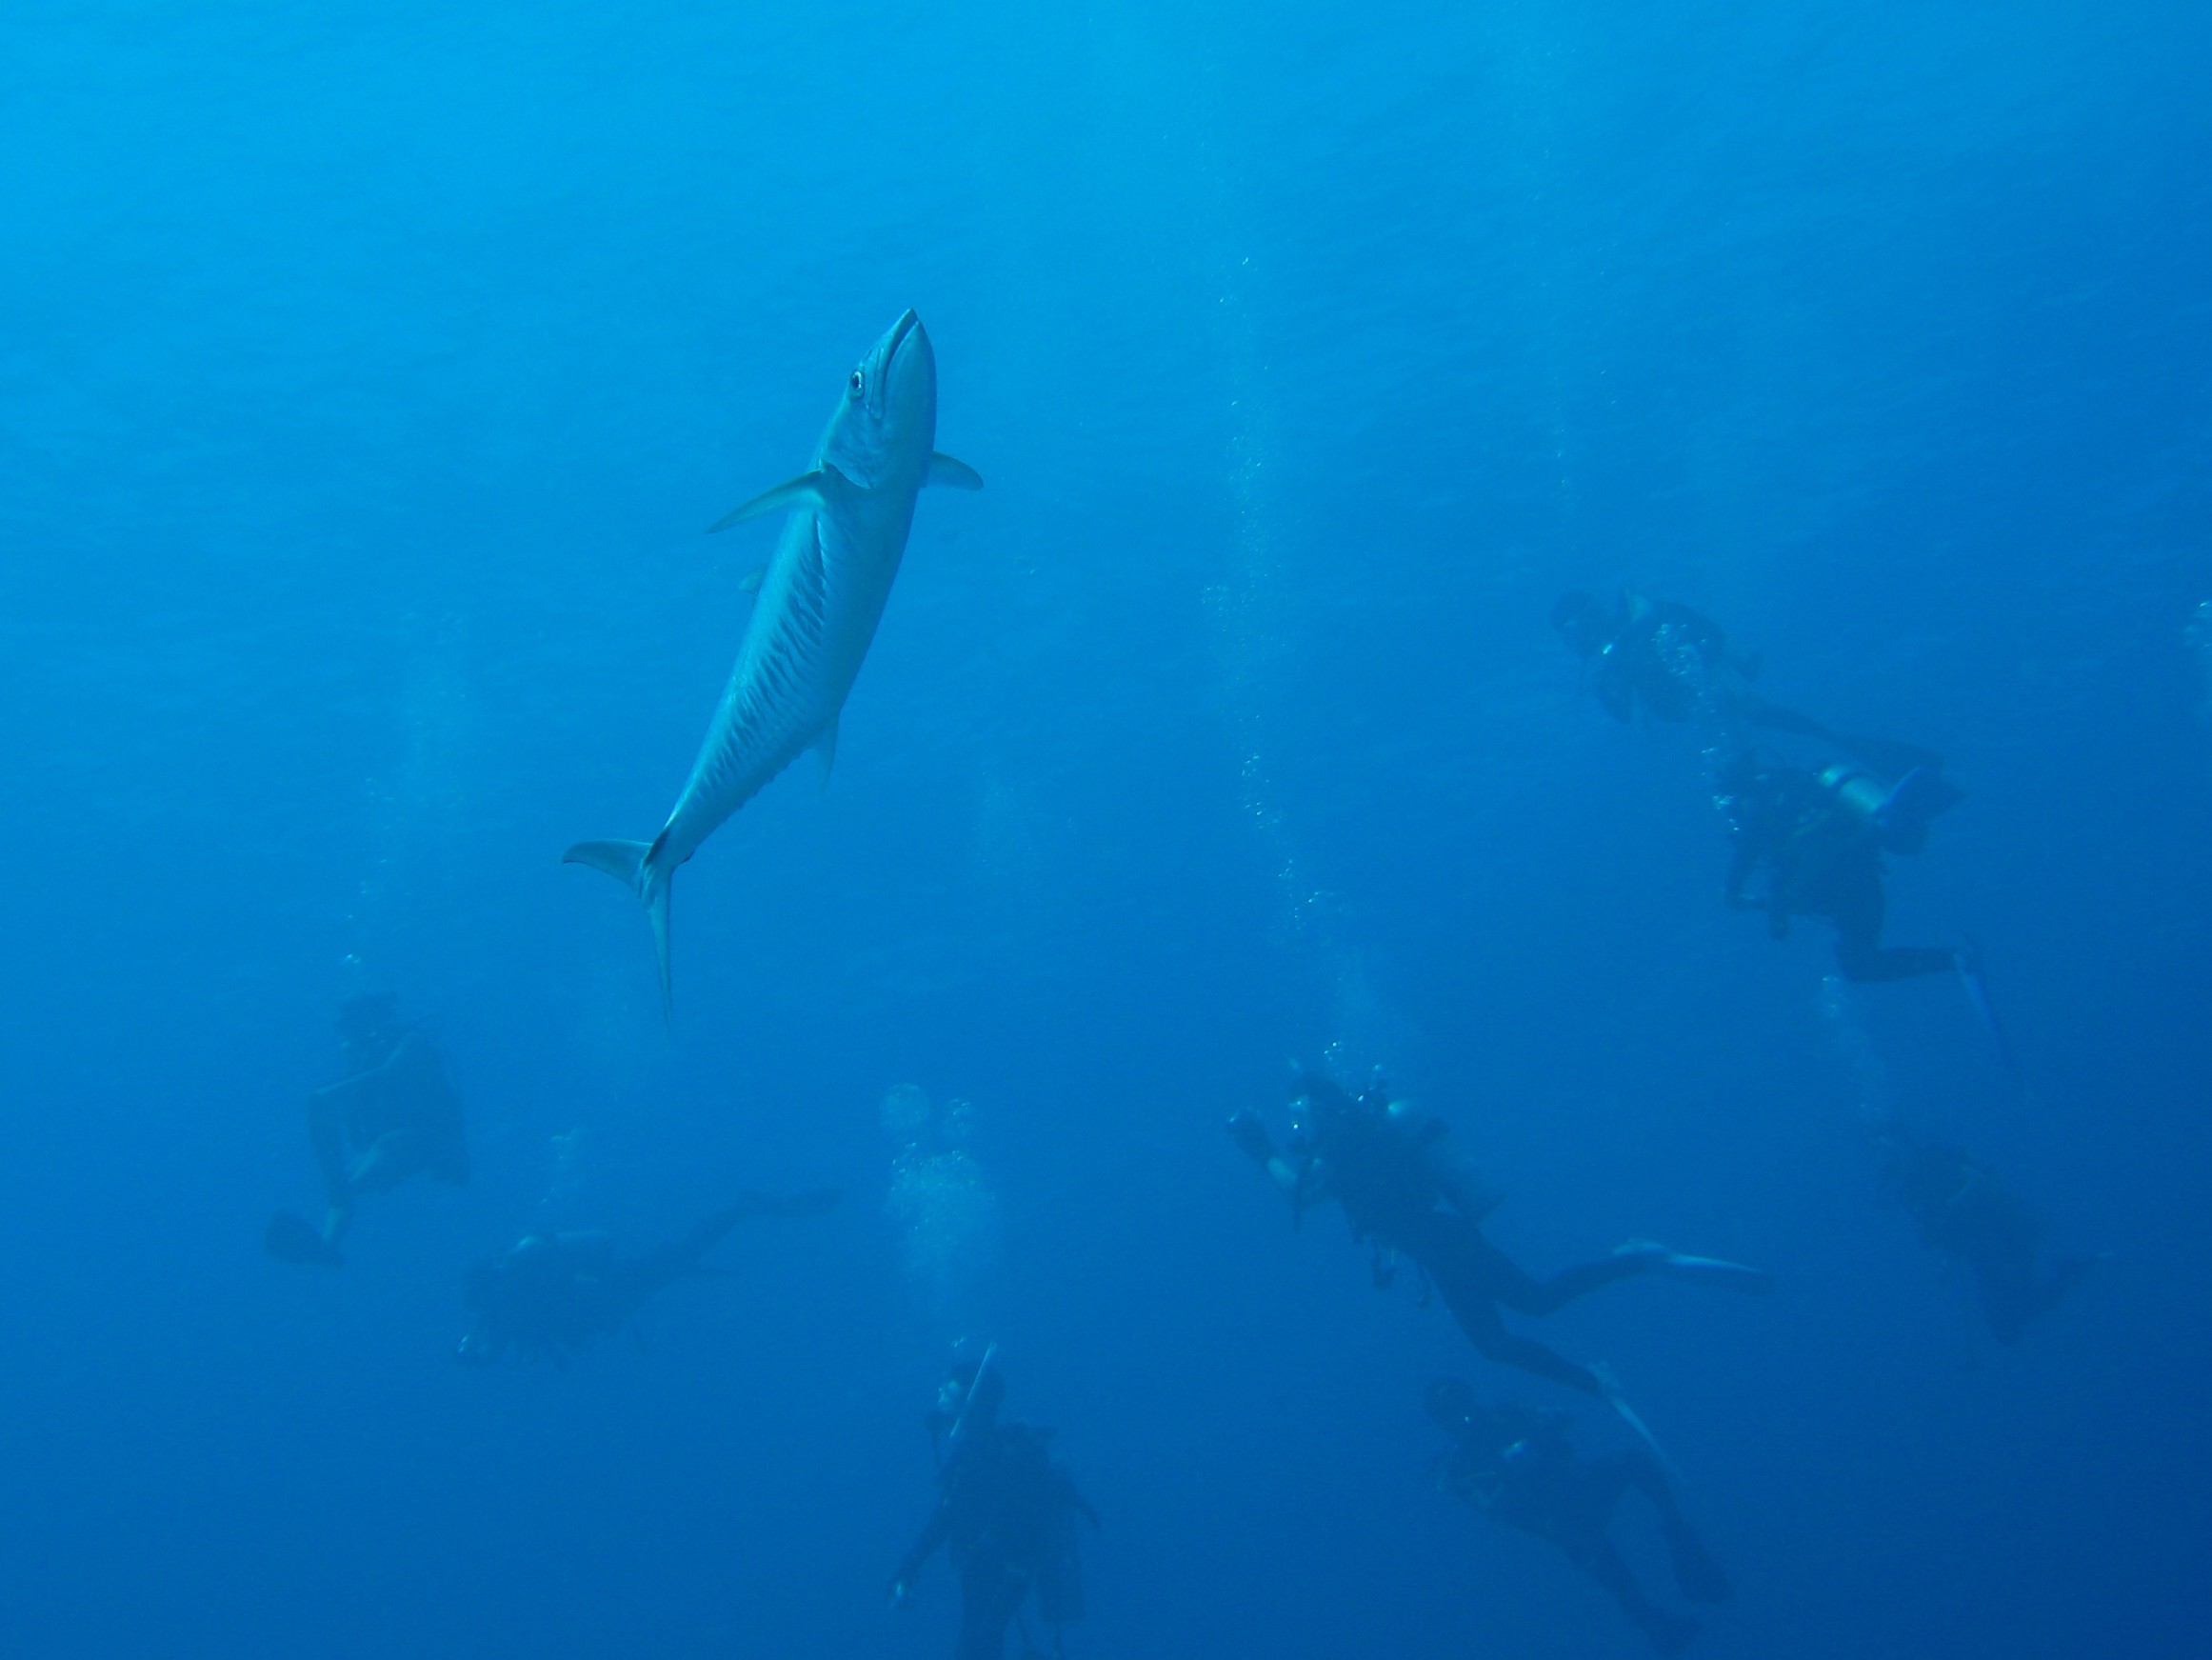
sea, ocean, diving, underwater, high, biology, fish, freediving, sports, hires, hi, res, scuba, undersea, water sport, marine mammal, marine biology, underwater diving